Hands Across Hawthorne

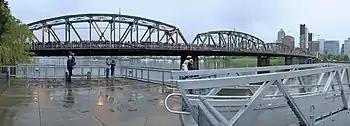
Hands Across Hawthorne participants spanning the Hawthorne Bridge in Portland, Oregon, on May 29, 2011

Following the attack, Basic Rights Oregon (BRO), Cascade AIDS Project, Pride Northwest, the Q Center, and local churches organized a rally to link hands spanning the length of the Hawthorne Bridge to show solidarity. The event was publicized by a single Facebook page, created only 72 hours previously from Cascade AIDS Project's hand-holding photo gallery. Stephen Cassell, event organizer and Q Center board member, reportedly "thought of the action plan in the middle of the night and quickly posted the idea on Facebook." The organization Progressive Oregon, which advocates for progressivism within that state, also advertised the event.